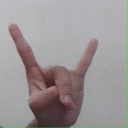
अक्षर: श